Amy Macdonald

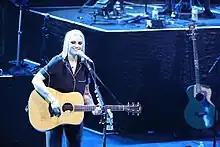
Macdonald performing with an acoustic guitar in 2019

Macdonald sent a demo CD in response to an advertisement placed in the "NME" by a new production company set up by songwriters Pete Wilkinson and Sarah Erasmus. Wilkinson said he was "literally aghast" at her songwriting abilities when first he heard Macdonald play the songs "This Is the Life" and "Mr Rock n Roll". He then spent around eight or nine months recording demos with Macdonald at his home studio with a view to securing a record deal for his new client. In 2007 she signed a contract with Vertigo when she was 18 years old.